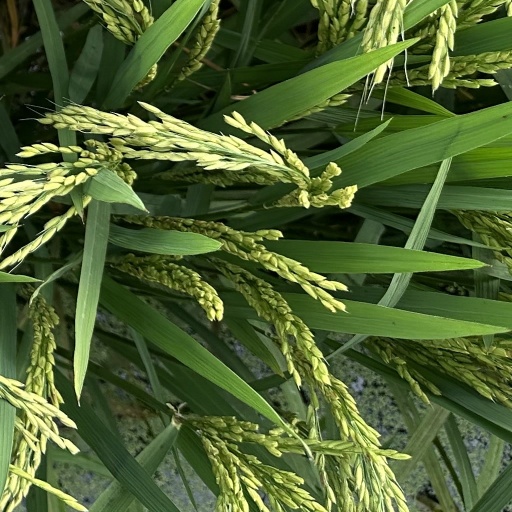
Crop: rice